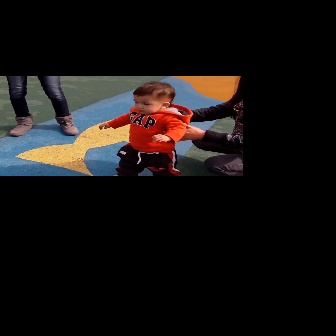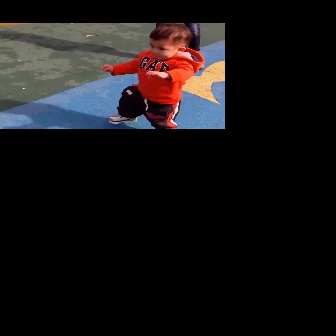
  Please identify the target specified by the bounding box [98,80,193,175] in the first image and locate it in the second image. Return the coordinates in [x_min,y_min,x_max,y_max] format.
Answer: [99,23,204,128]